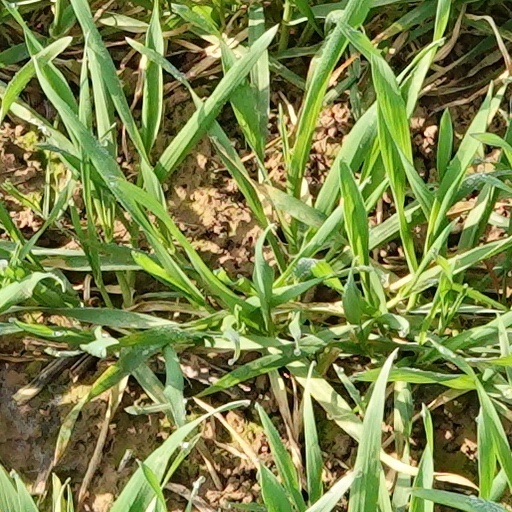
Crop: wheat